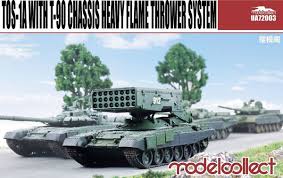
Label: Self Propelled Artillery